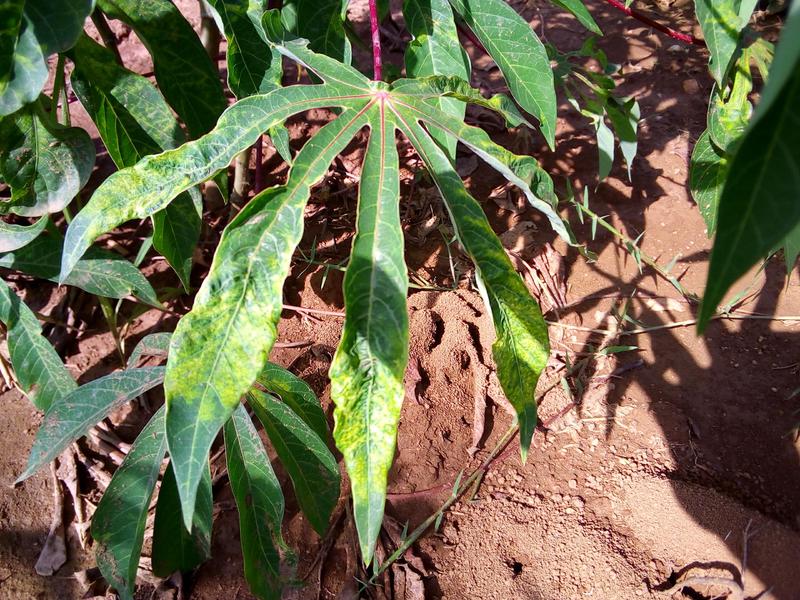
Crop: cassava
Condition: mosaic_disease